Procopius (usurper)

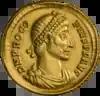
"Solidus" depicting Procopius

Procopius (Ancient Greek: Προκόπιος; July 325 – 27 May 366) was a Roman usurper against Valens.